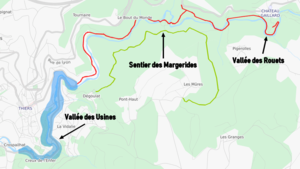
Carte des sites touristiques de la Durolle This map was created from OpenStreetMap project data, collected by the community. This map may be incomplete, and may contain errors. Don't rely solely on it for navigation.
La Durolle est une rivière française, longue de 32 kilomètres, située dans les départements de la Loire et du Puy-de-Dôme, en région Auvergne-Rhône-Alpes. Affluent en rive droite de la Dore qu'elle rejoint en aval de Thiers, elle est un sous-affluent de la Loire par l'Allier.
La vallée des Rouets est le nom donné à une partie de la vallée de la Durolle, principalement située sur le territoire de la commune de Thiers, dans le département français du Puy-de-Dôme et de la région Auvergne-Rhône-Alpes. Elle est connue pour son long passé artisanal car on y a exploité la force motrice de la rivière Durolle dès le Moyen Âge. Le début du XXᵉ siècle marque la fermeture de la plupart des rouets dans la vallée au profit de l'industrie coutelière, majoritairement installée dans la vallée des Usines située en aval.